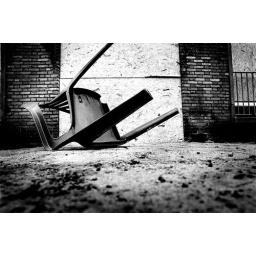
Abandoned chair in front of an abandoned house